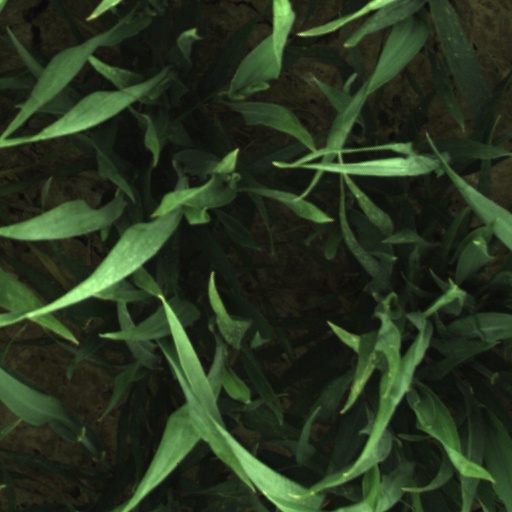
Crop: wheat